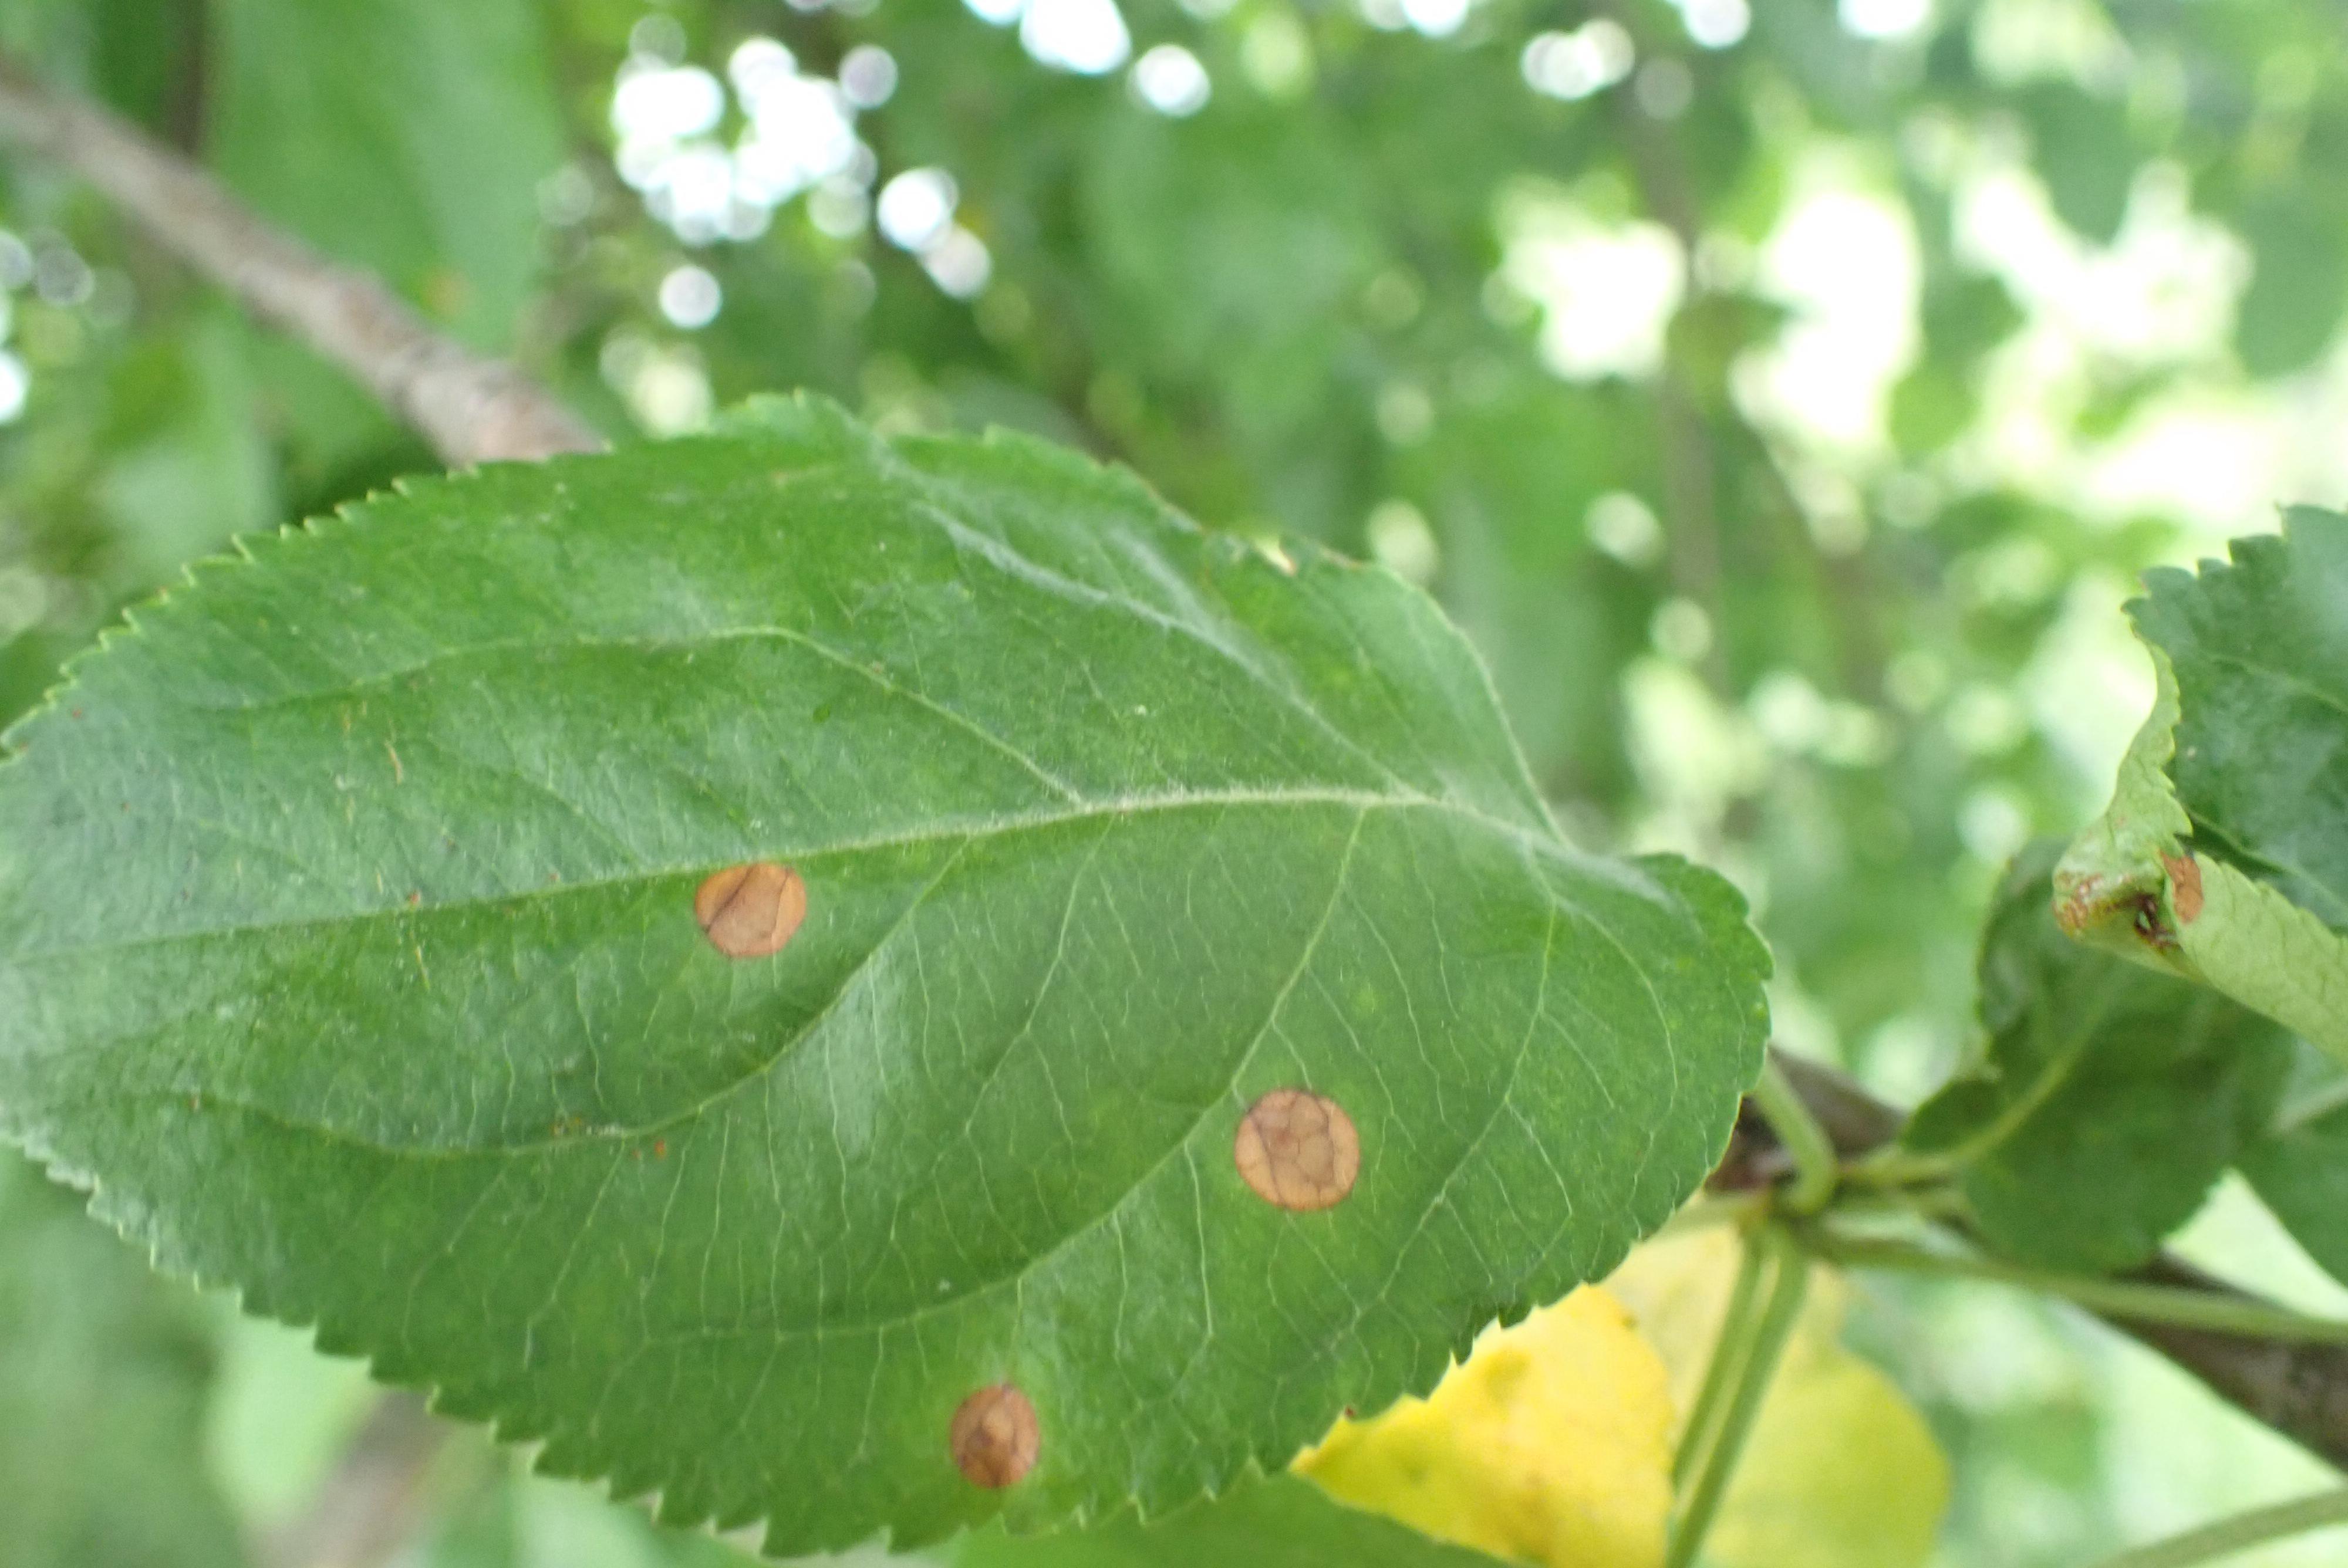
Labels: frog_eye_leaf_spot